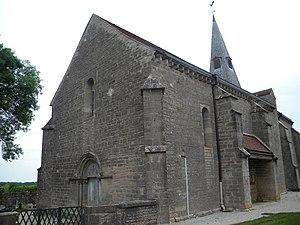
Saint-Philibert (Côte-d'Or)
Cet article recense une partie des monuments historiques de la Côte-d'Or, en France.
Saint-Philibert est une commune française située dans le département de la Côte-d'Or en région Bourgogne-Franche-Comté.